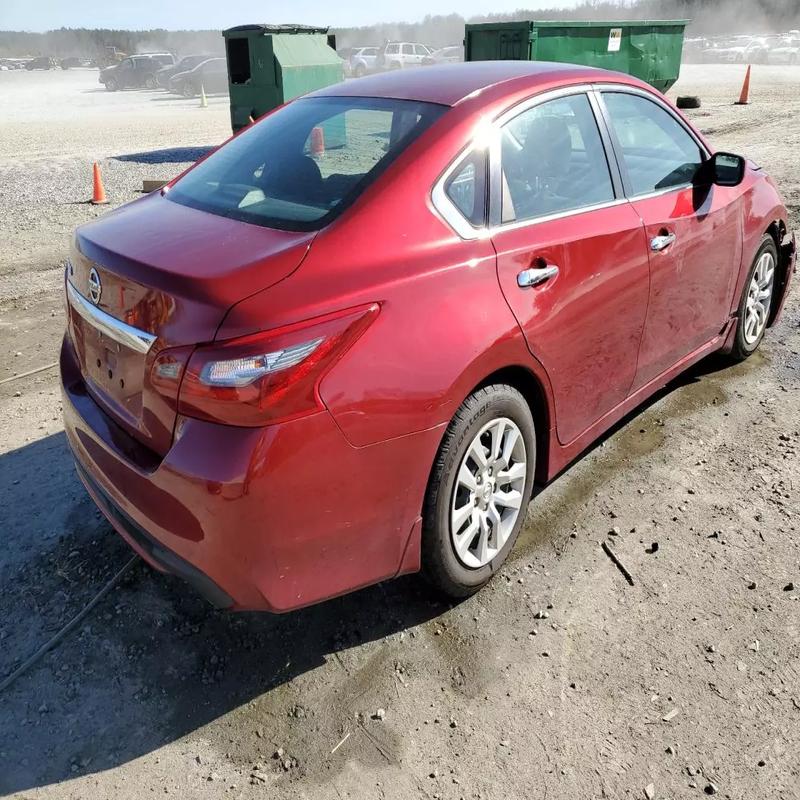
Aucun dommage détecté.
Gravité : aucun